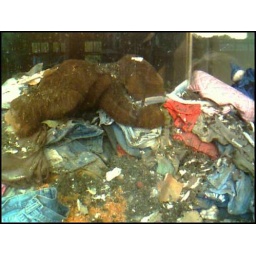
Clean-up pile from a fire in a building down the street